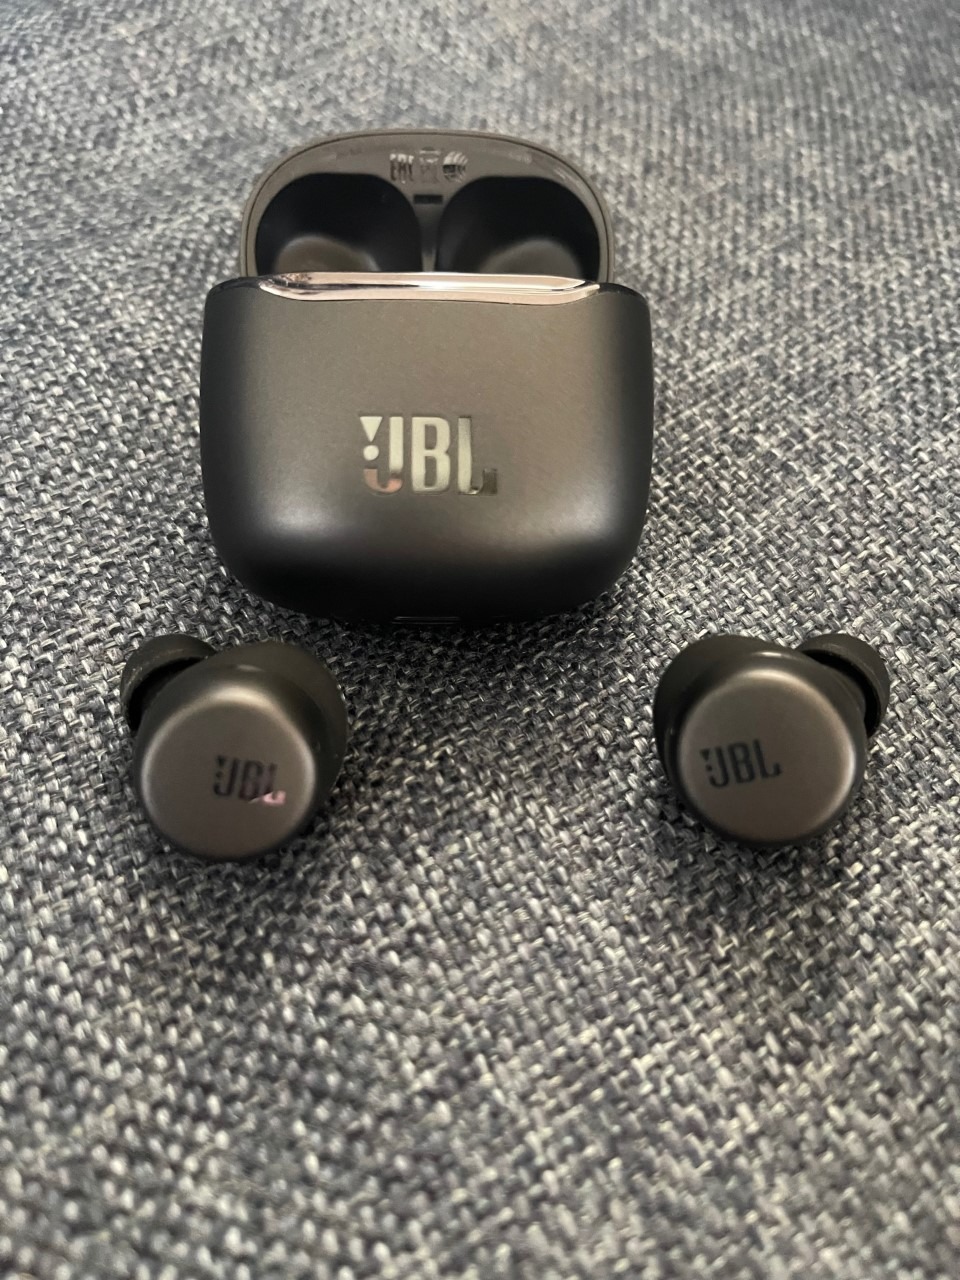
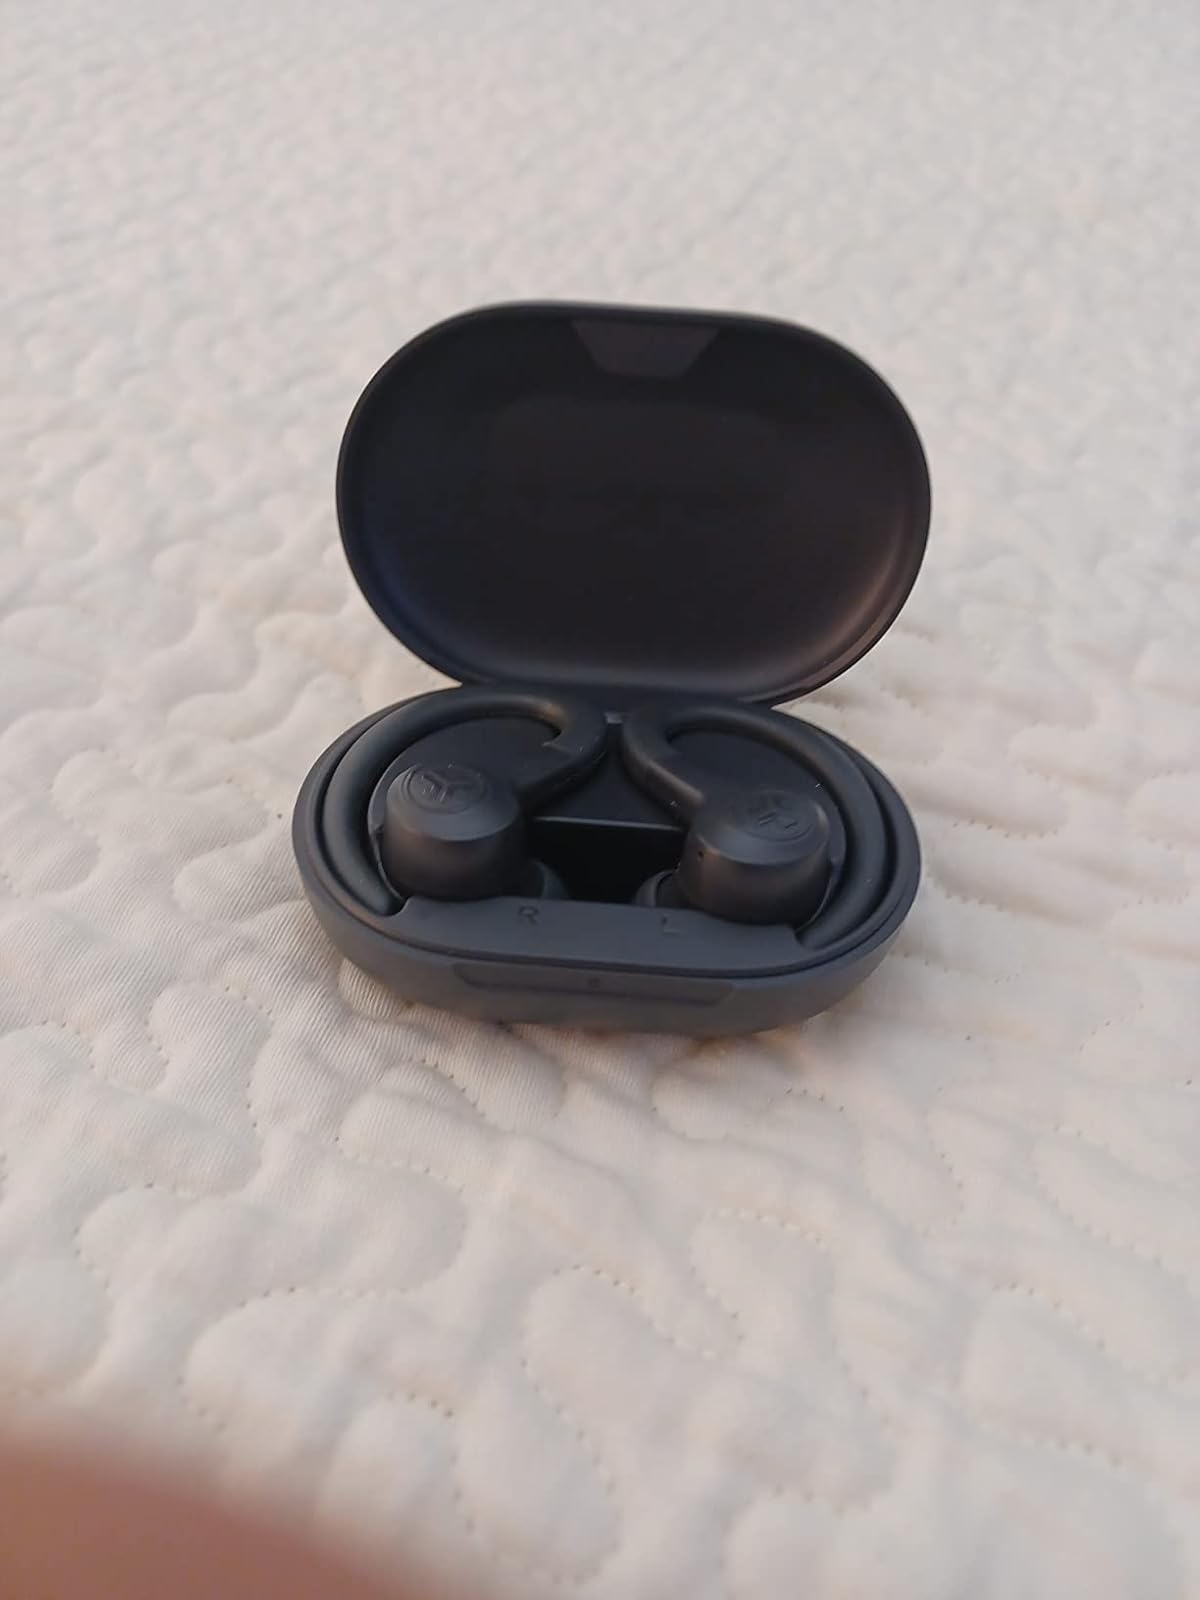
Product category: earbuds
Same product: no